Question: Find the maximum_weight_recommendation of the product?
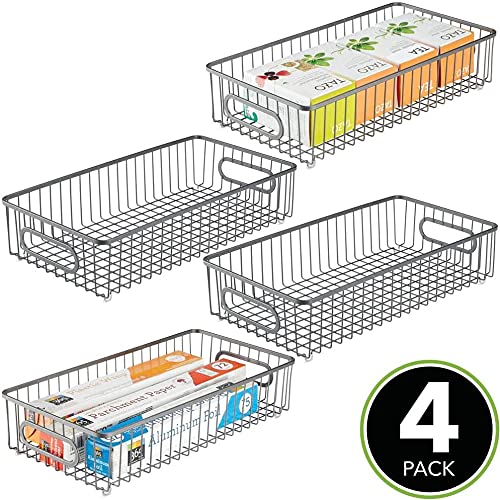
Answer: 36.0 gram